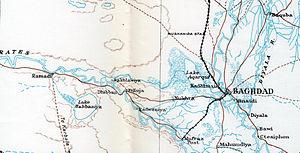
Les deux batailles de Ramadi ont opposé les forces de l'Empire britannique et de l'Empire ottoman entre juillet et septembre 1917, pendant la Première Guerre mondiale. Les deux parties se disputaient la ville de Ramadi, dans le centre de l'Irak, à environ 100 km à l'ouest de Bagdad, sur la rive sud de l'Euphrate, où une importante garnison ottomane avait ses quartiers. La position stratégique de la ville sur la route entre Alep et Bagdad en fait une cible prioritaire pour les Britanniques au cours de la campagne de Mésopotamie. À cause des conditions climatiques épouvantables, il aura fallu deux tentatives en trois mois pour faire tomber la ville.